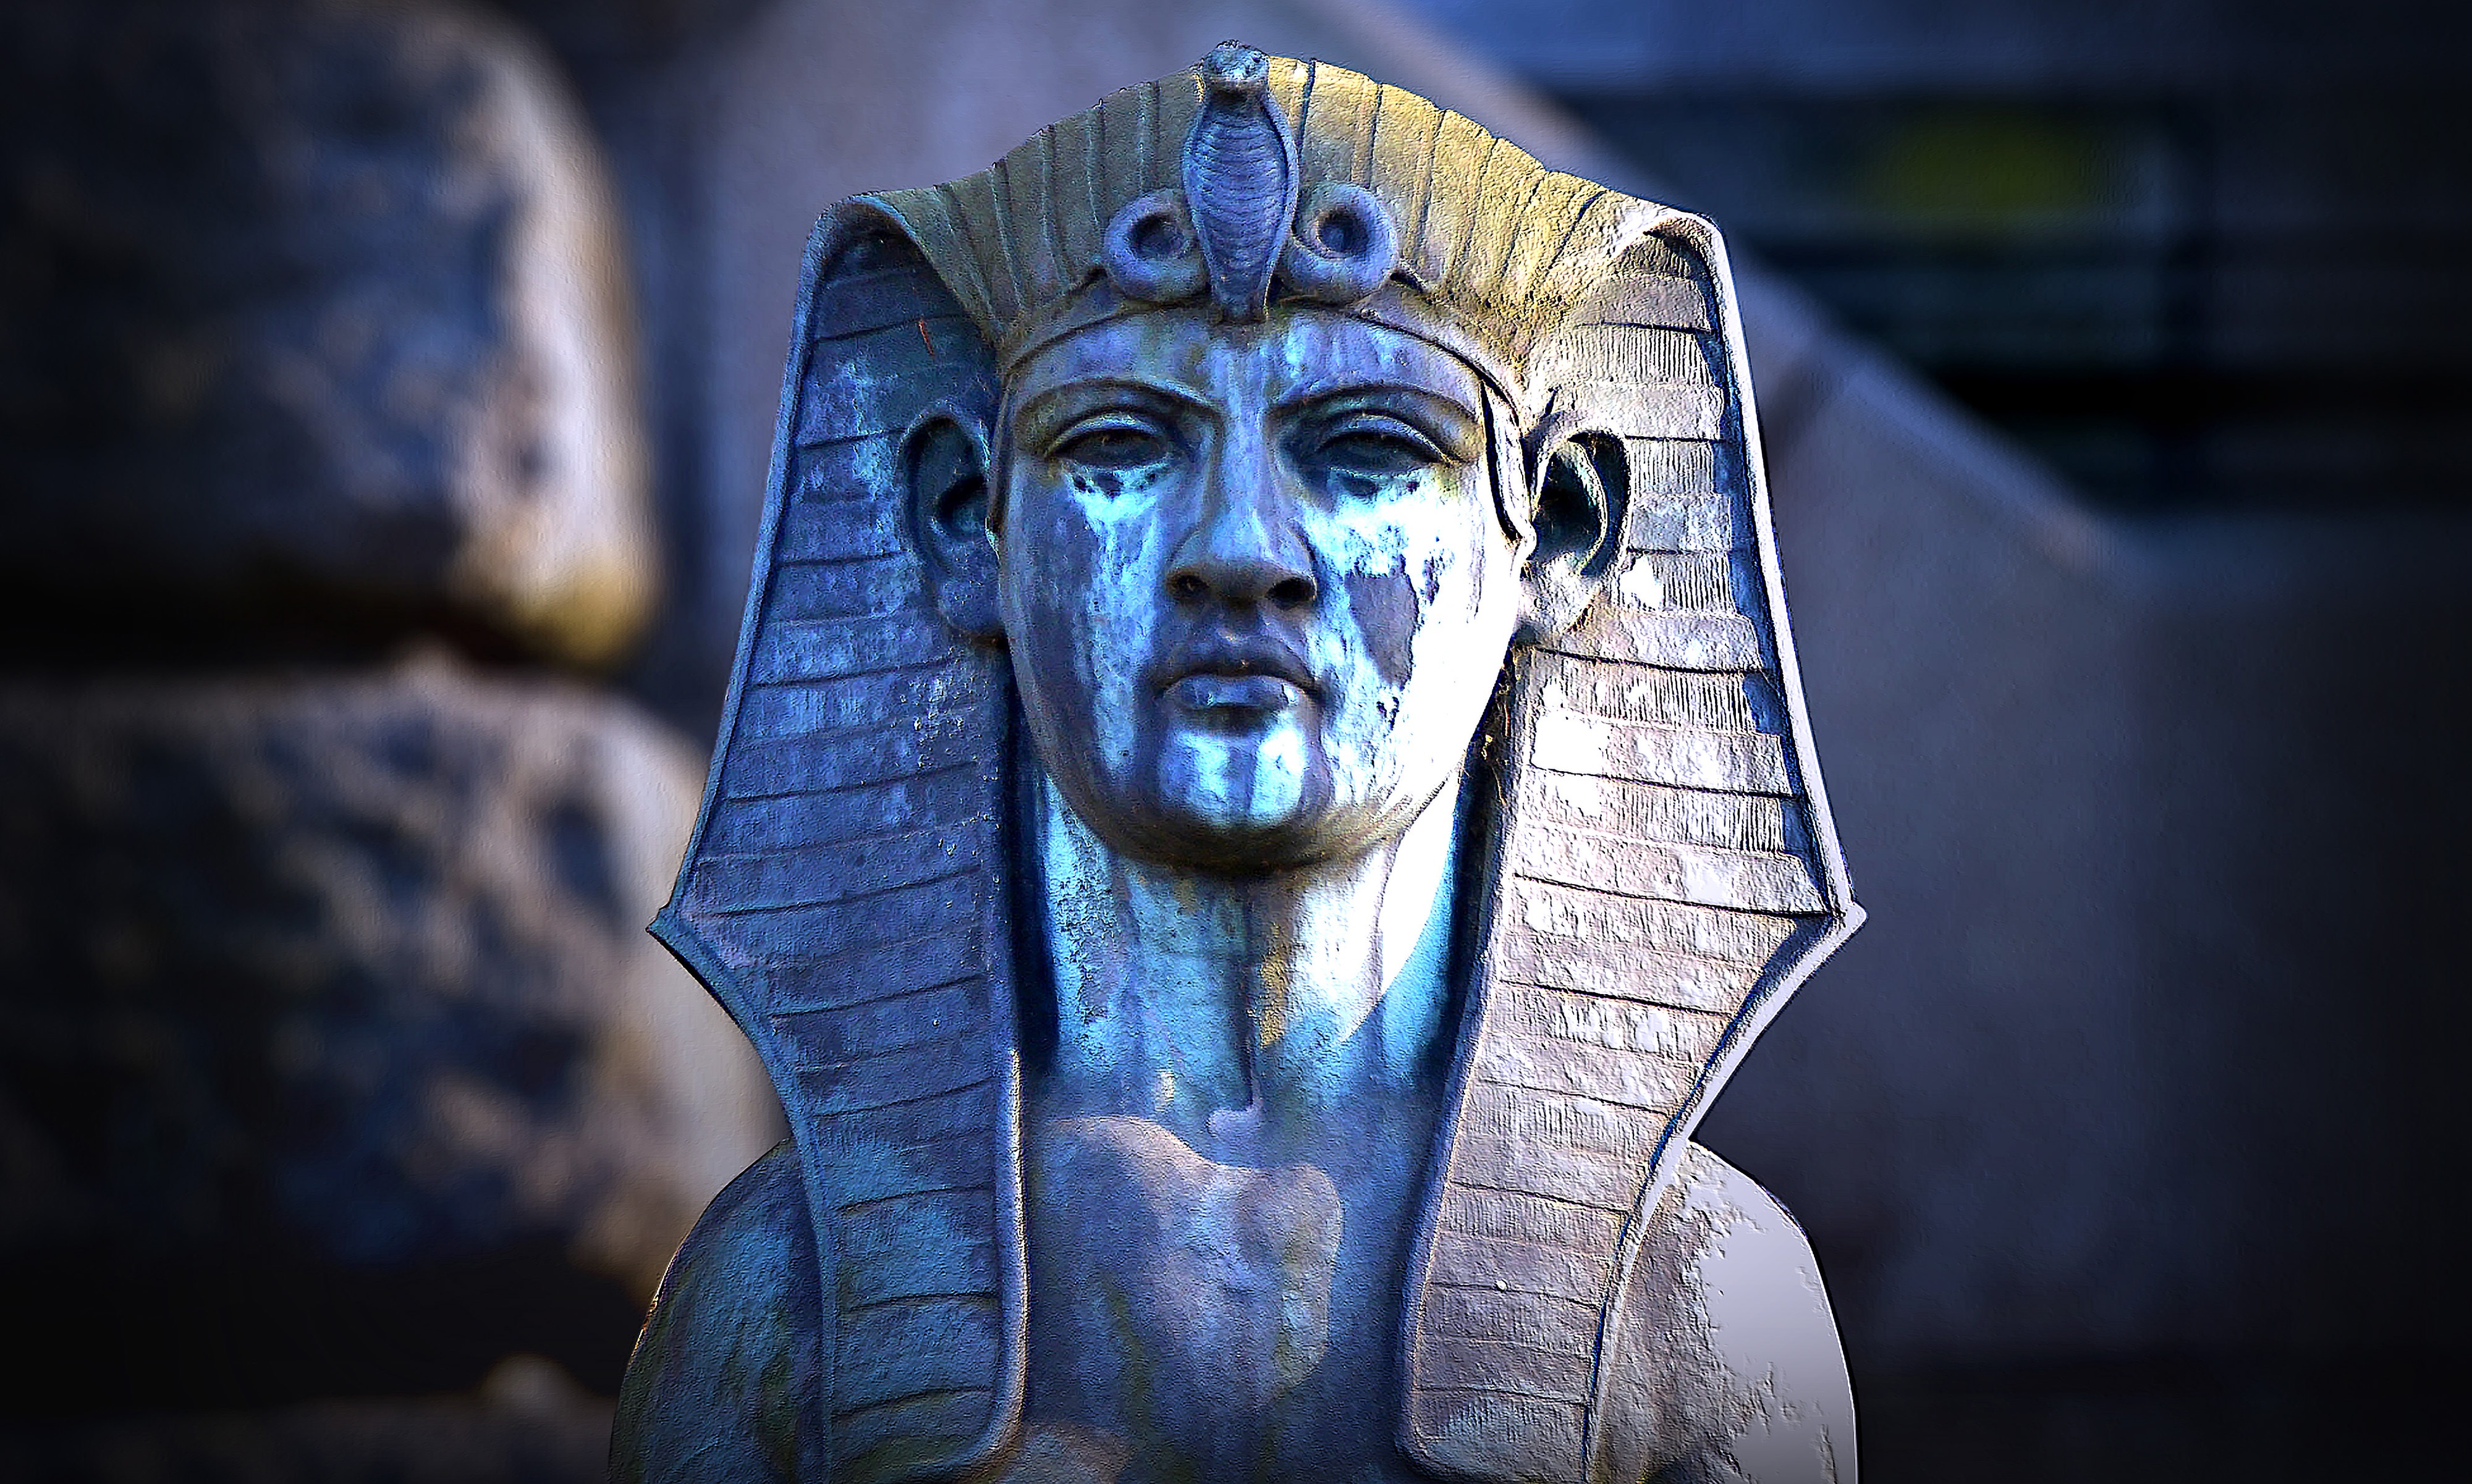
monument, statue, color, heidelberg, darkness, blue, cemetery, weathered, sculpture, art, temple, head, tomb, filter, sphinx, image editing, stone sculpture, mountain cemetery, ancient history